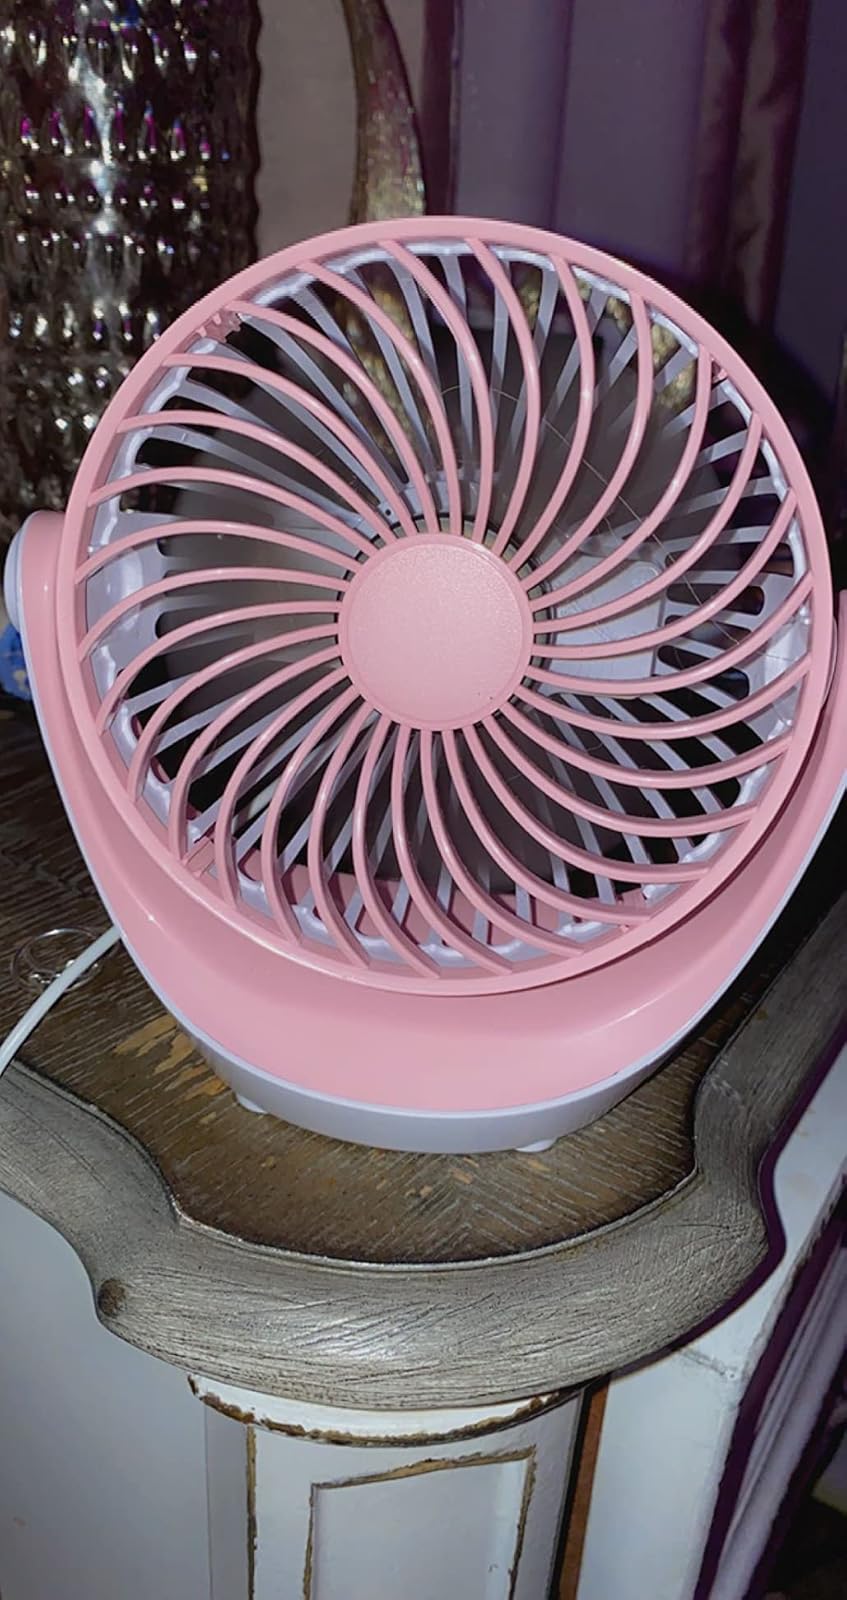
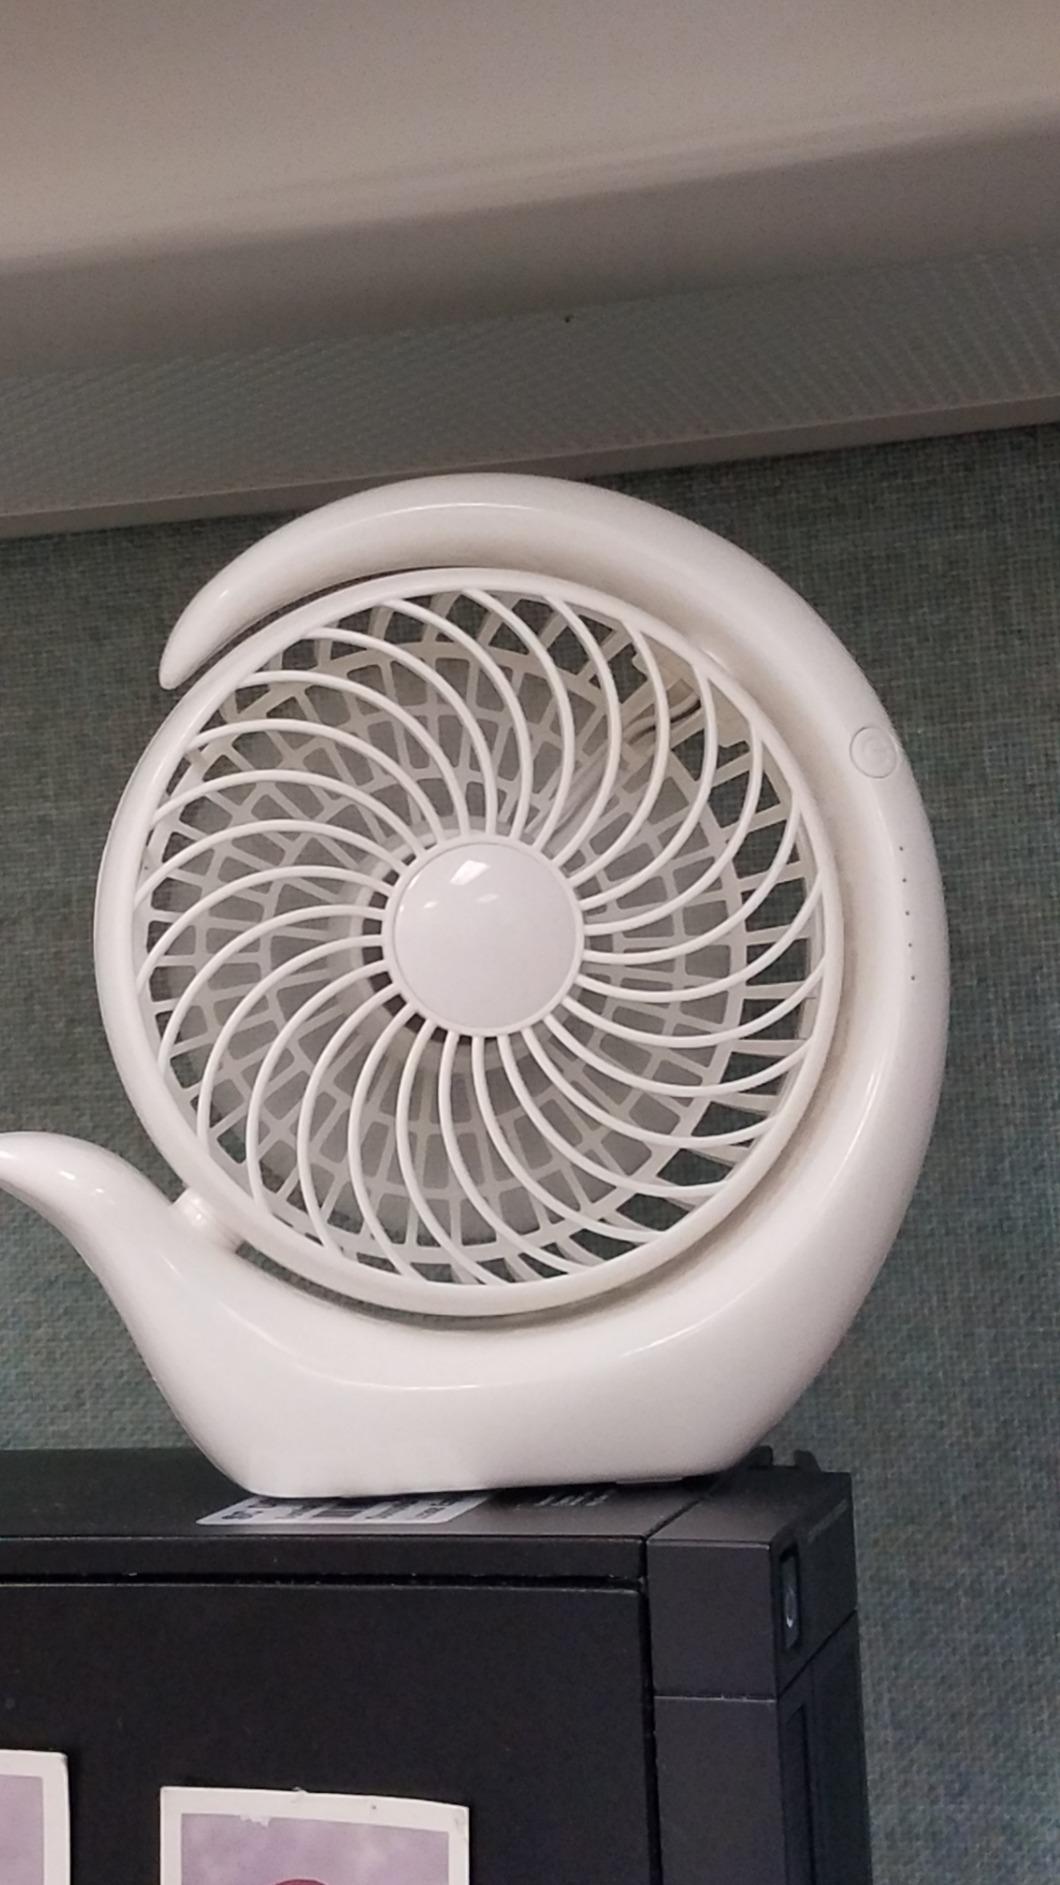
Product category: fan
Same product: no